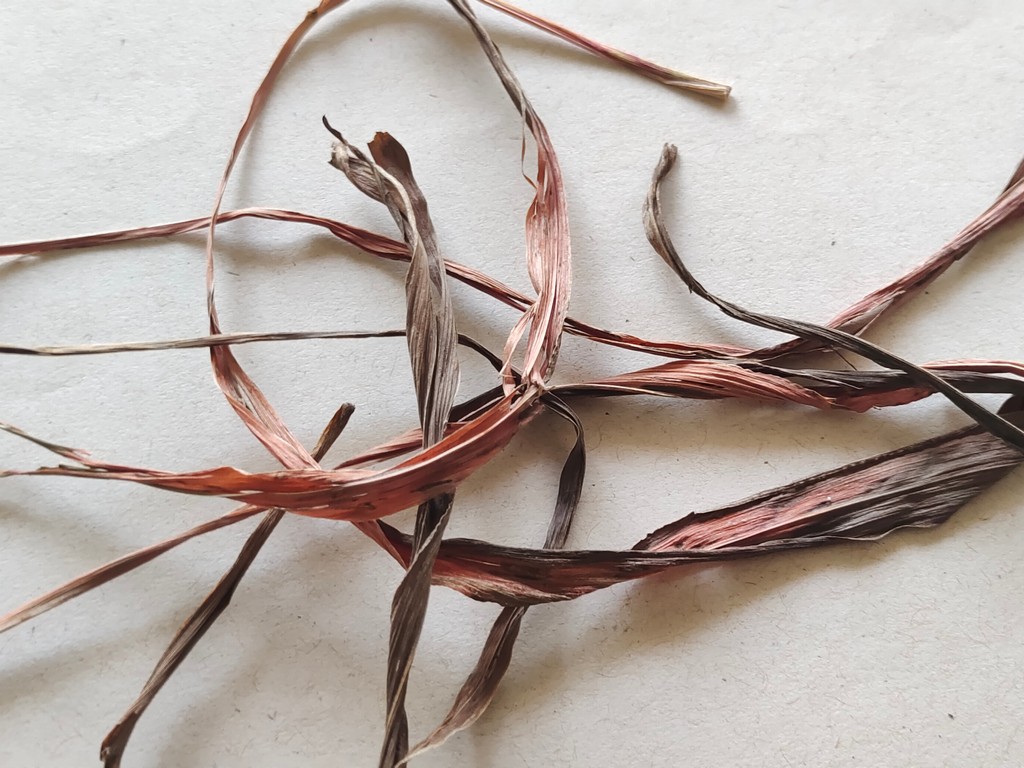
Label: Dried